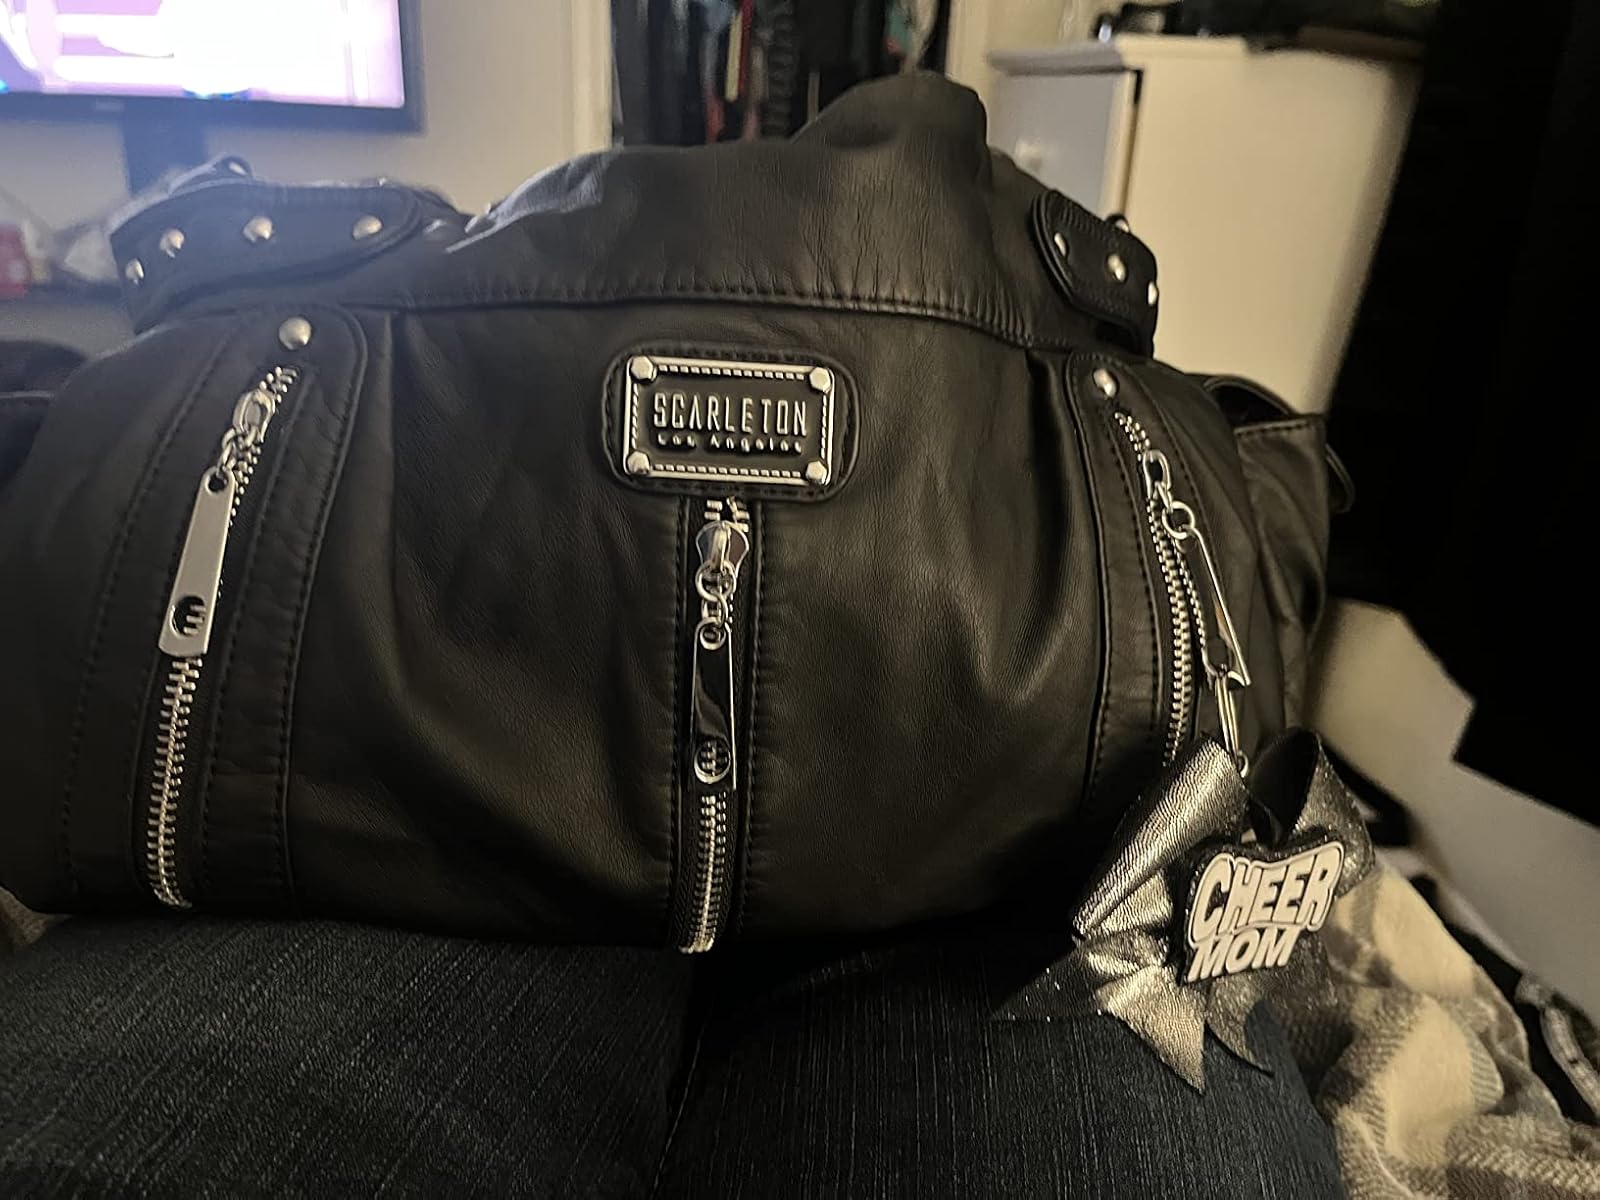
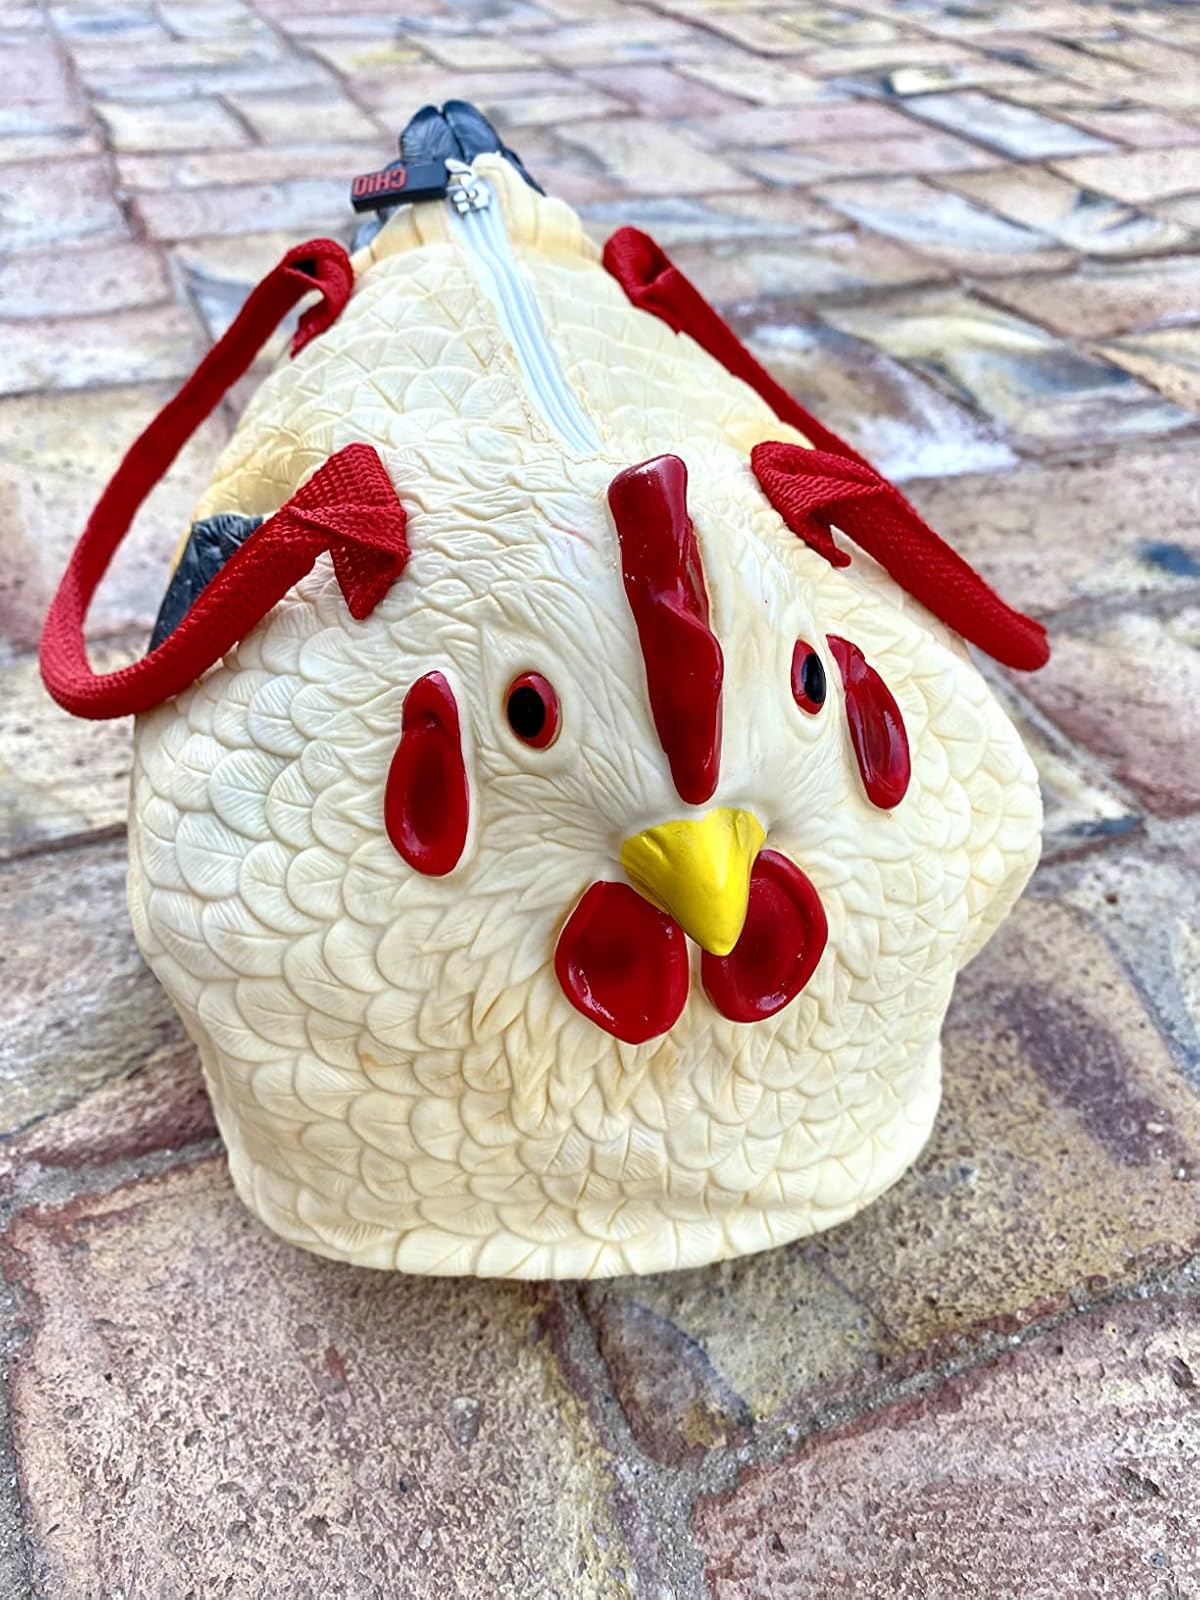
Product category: accessories_handbag
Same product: no